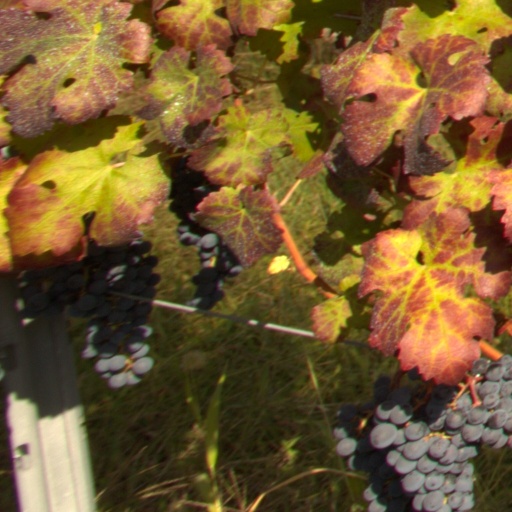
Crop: grape